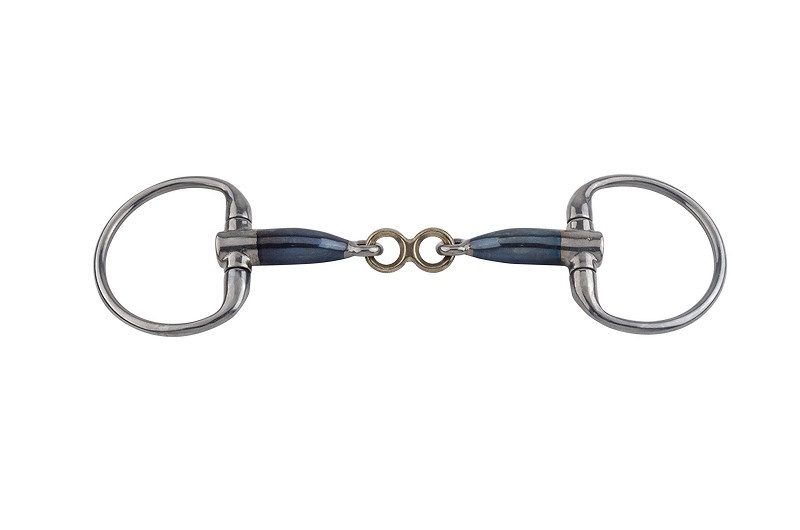
Trust Sweet Iron Eggbutt French Link Snaffle
MAY TAKE SEVERAL WEEKS TO ARRIVE - DUE TO STOCK AVAILABILITY
Brand: Trust
Category: Sporting Goods > Outdoor Recreation > Equestrian > Horse Tack > Bridle Bits > Bridle Snaffle Bits